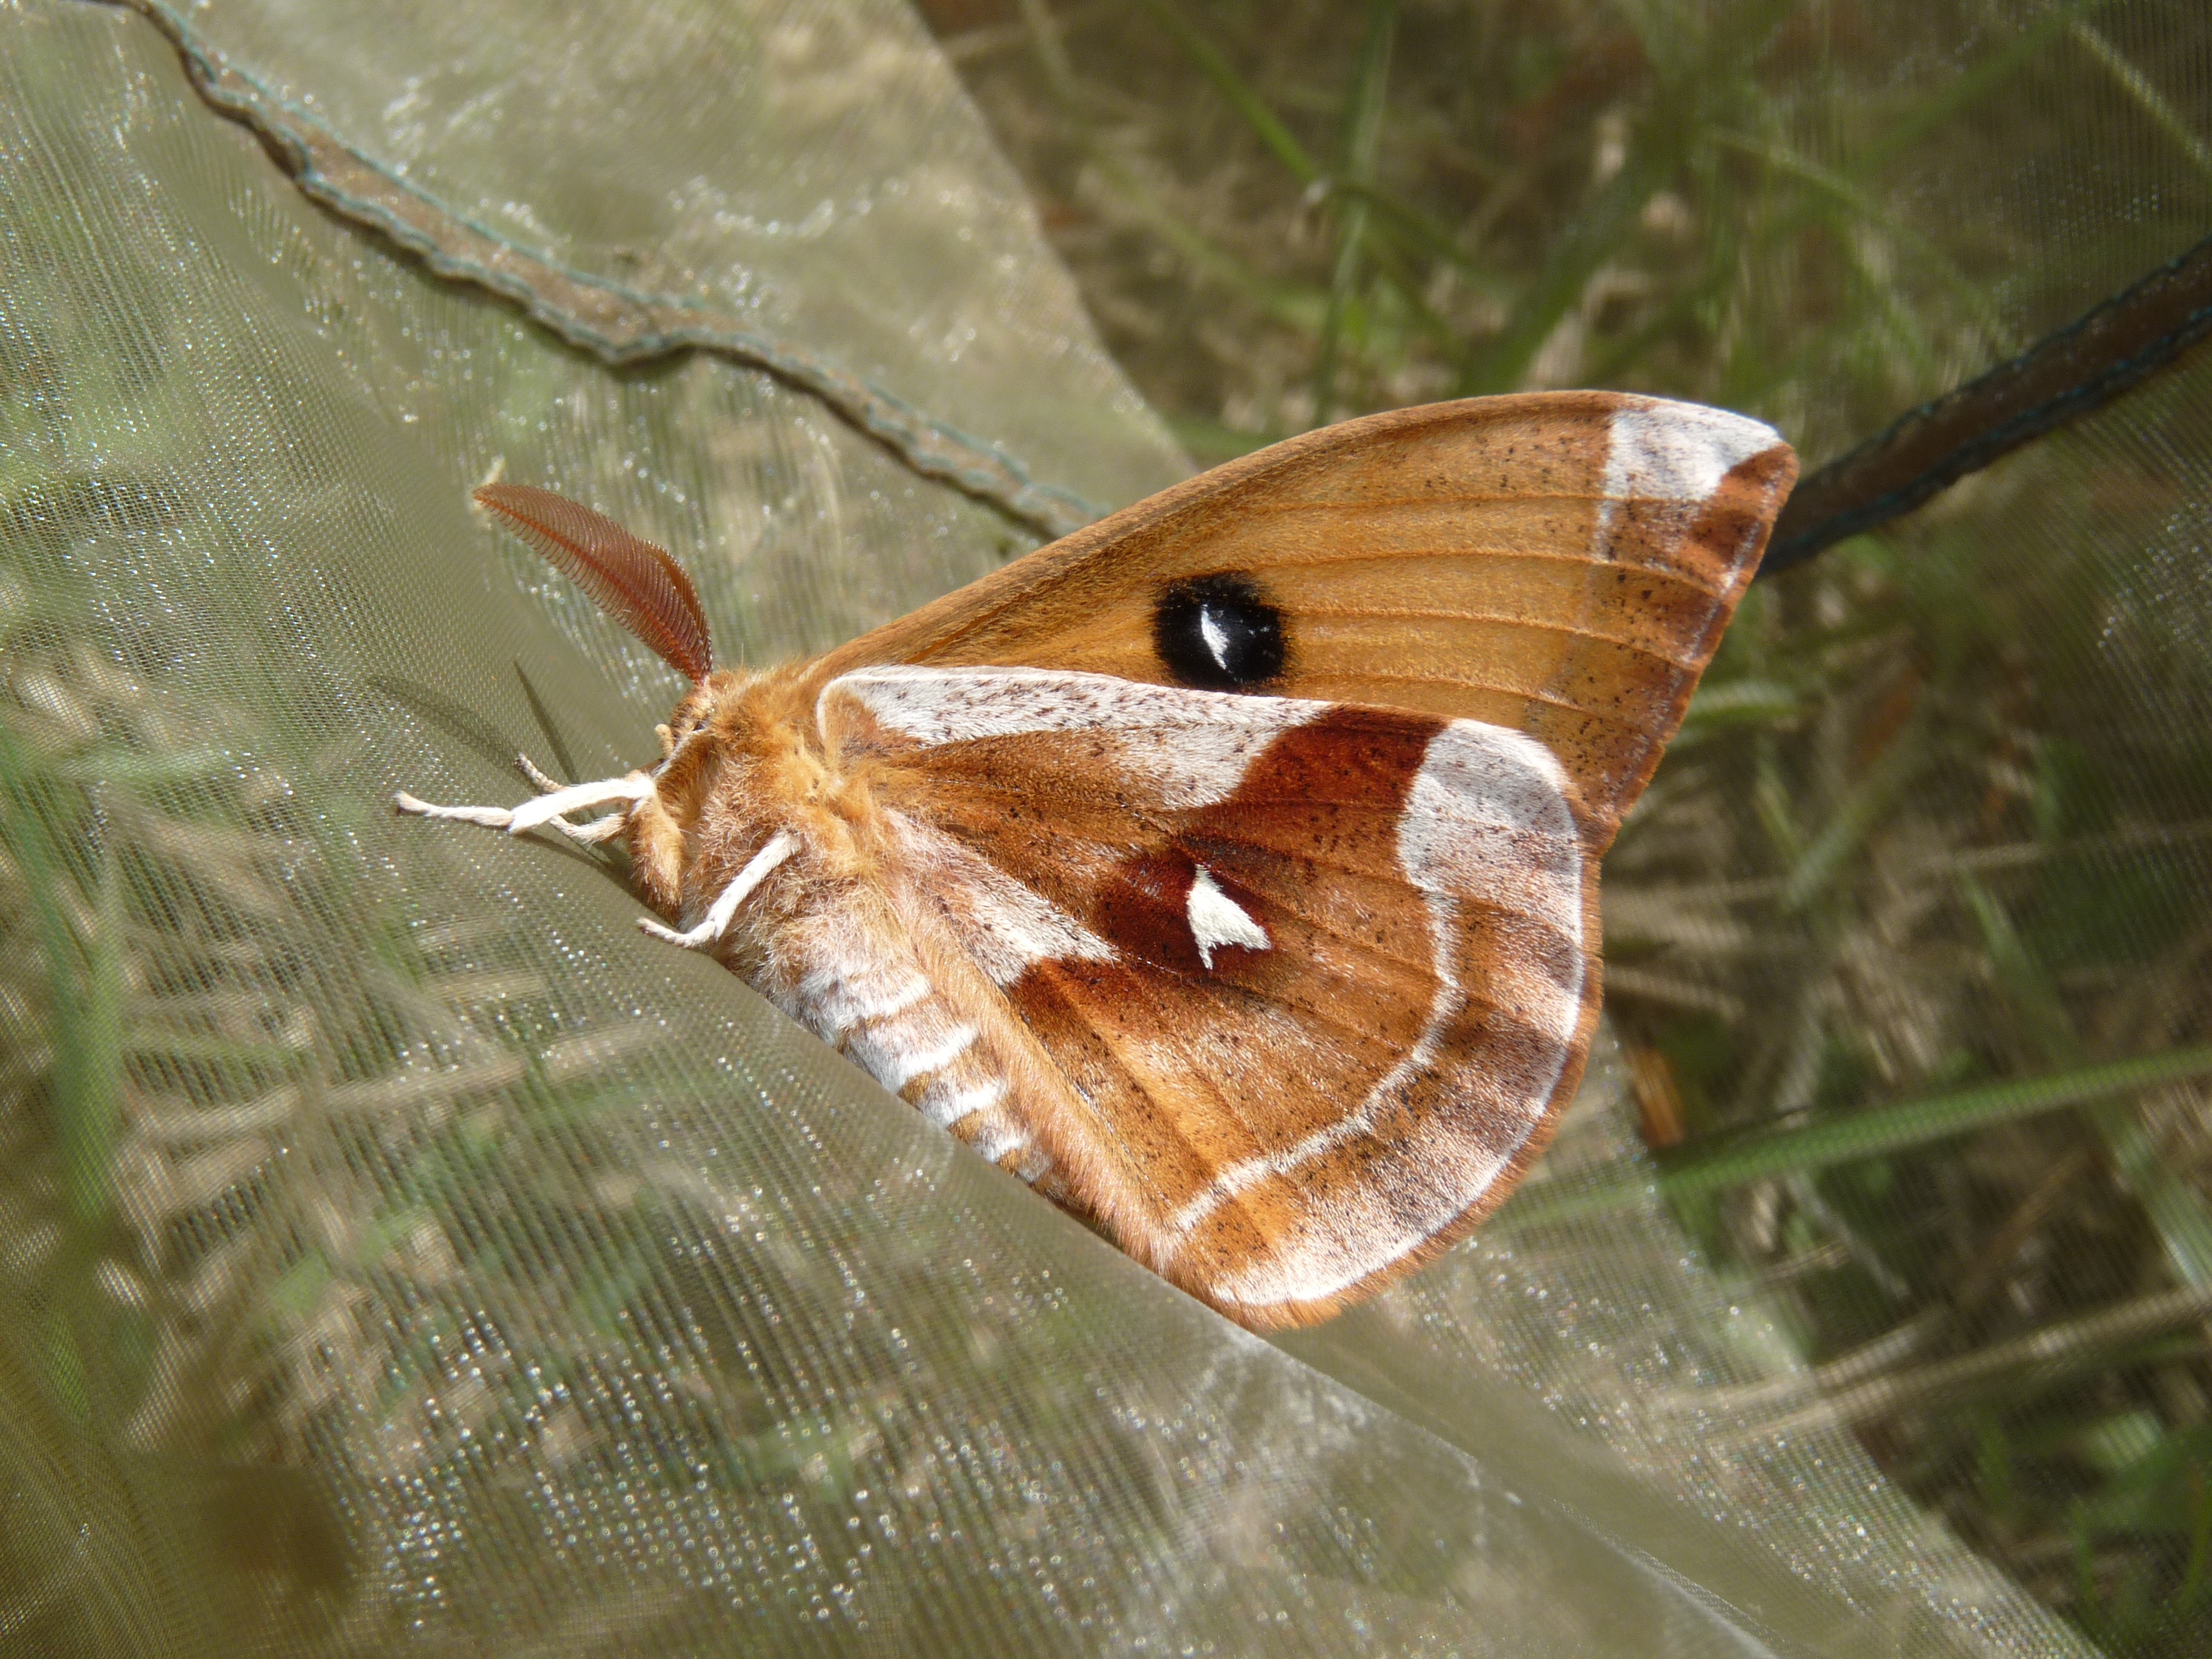
nature, wing, leaf, wildlife, insect, moth, butterfly, fauna, invertebrate, close up, tau, macro photography, arthropod, tau emperor, saturniidae, aglia, pollinator, moths and butterflies, lycaenid, brush footed butterfly